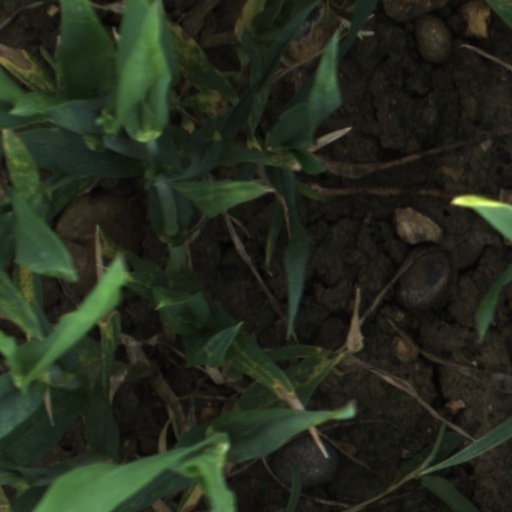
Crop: wheat